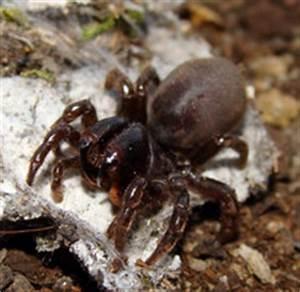
spider